Survivor Series

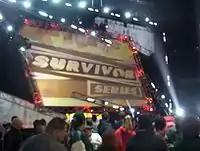
The 2005 Survivor Series stage setup at Joe Louis Arena in Detroit, Michigan.

The first Survivor Series, held in 1987, came on the heels of the success of WrestleMania III, as the World Wrestling Federation (WWF) began to see the lucrative potential of the pay-per-view (PPV) market. The first event capitalized on the big time feud between André the Giant and Hulk Hogan, who wrestled each other at WrestleMania III. Survivor Series was originally created to counter WCW's Starrcade. The first eight Survivor Series events took place on either Thanksgiving Day (1987–1990) or Thanksgiving Eve (1991–1994). Beginning with the 1995 event, Survivor Series was held on various Sundays before Thanksgiving. The 2005 and 2006 events were held on the Sunday after Thanksgiving, while the 2022 and 2023 events were held on the Saturday after Thanksgiving. The 1997 event was notorious as it featured the Montreal Screwjob. Survivor Series was going to be discontinued and rebranded in 2010, but following fan outcry, the company decided to continue with the event. Survivor Series became the second longest running PPV event in history (behind WrestleMania), and is also regarded as one of the "Big Four" pay-per-views, along with WrestleMania, Royal Rumble, and SummerSlam, the promotion's original four annual events and their four biggest events of the year. From 1993 to 2002, it was considered one of the "Big Five", including King of the Ring, but that PPV event was discontinued after 2002. In August 2021, Money in the Bank became recognized as one of the "Big Five".